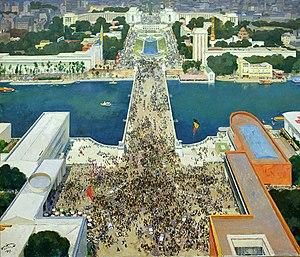
L'Exposition universelle de 1937, officiellement Exposition internationale des « Arts et des Techniques appliqués à la Vie moderne », qui se tient à Paris du 25 mai au 25 novembre 1937, est la première Exposition organisée en France selon les règles de la Convention de Paris de 1928 sur les expositions internationales. C'est également le dernier événement de ce genre à avoir eu lieu à Paris.